Music Canada

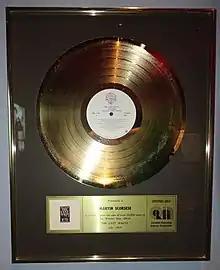
Gold disc for "The Last Waltz" (1978)

Prior to 12 September 2016, Music Canada had different certification levels for physical singles and digital downloads singles. On that date, the digital downloads singles award was discontinued and the singles award consisted of sales numbers for digital downloads and physical singles alike. It also includes streams, where 150 on-demand audio streams from a subscription service equals 1 unit towards certification.